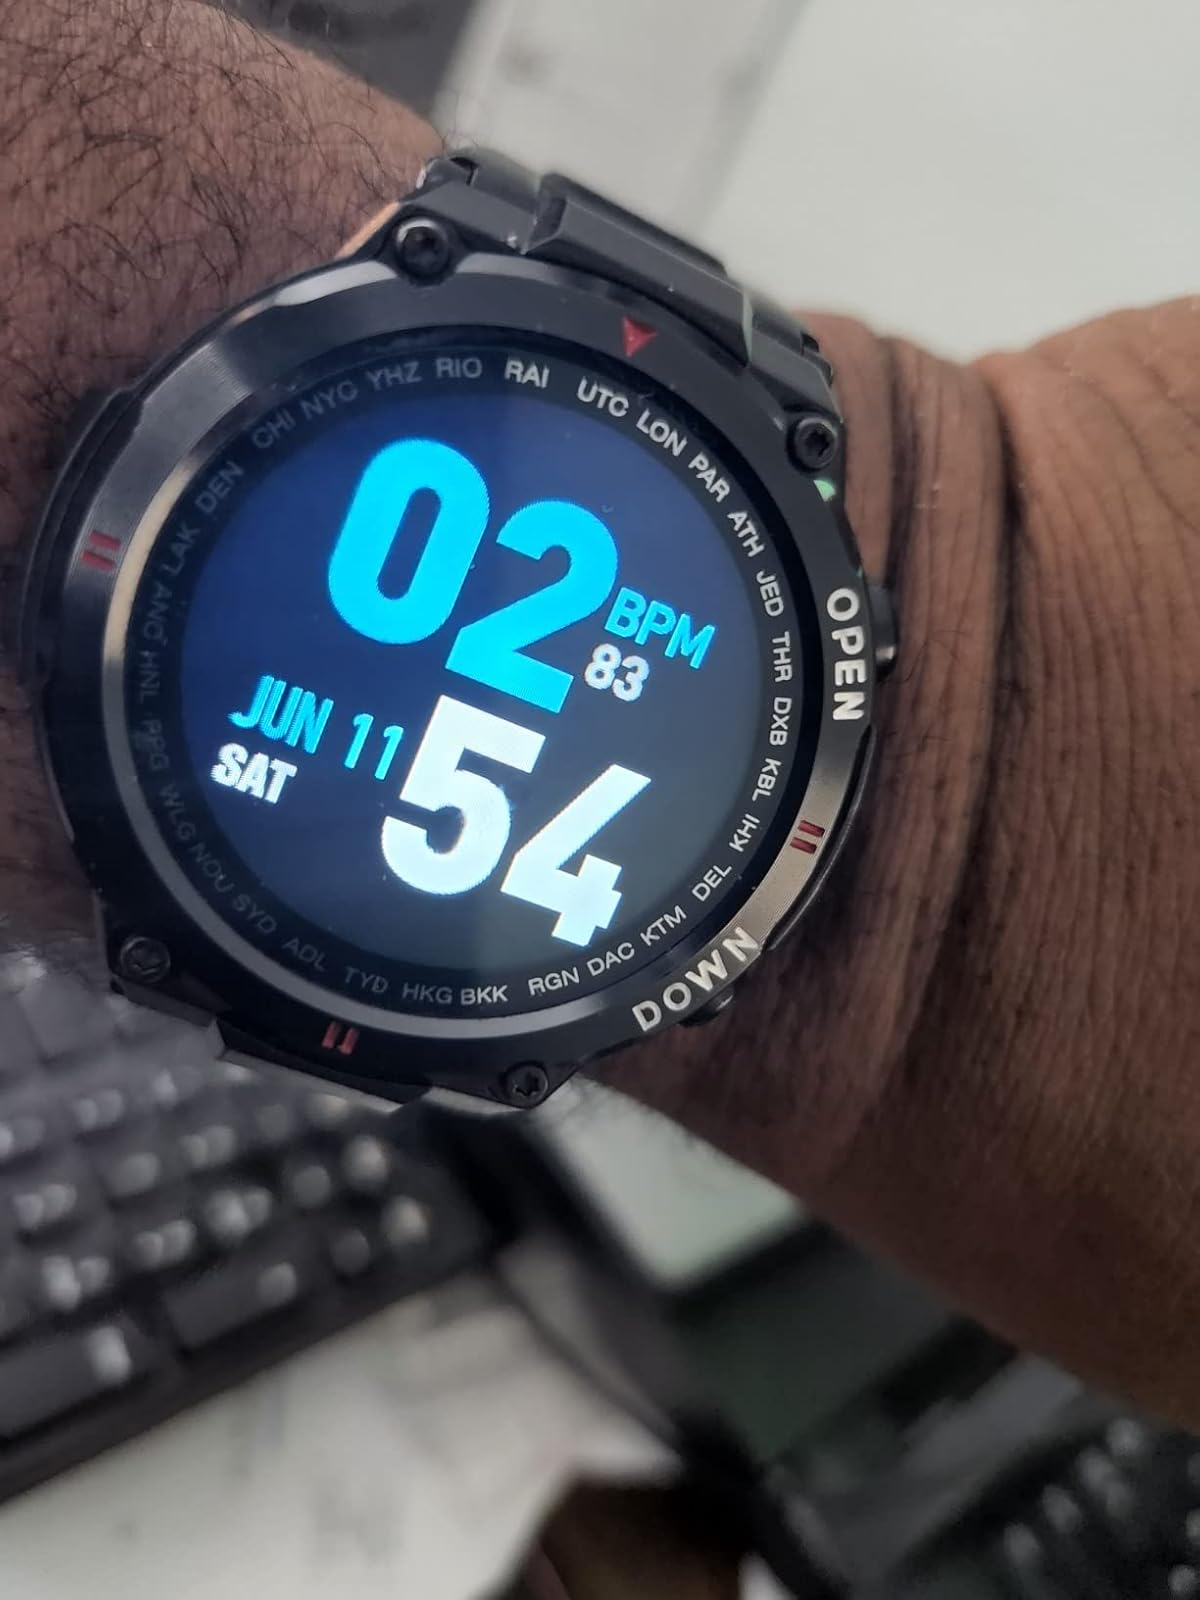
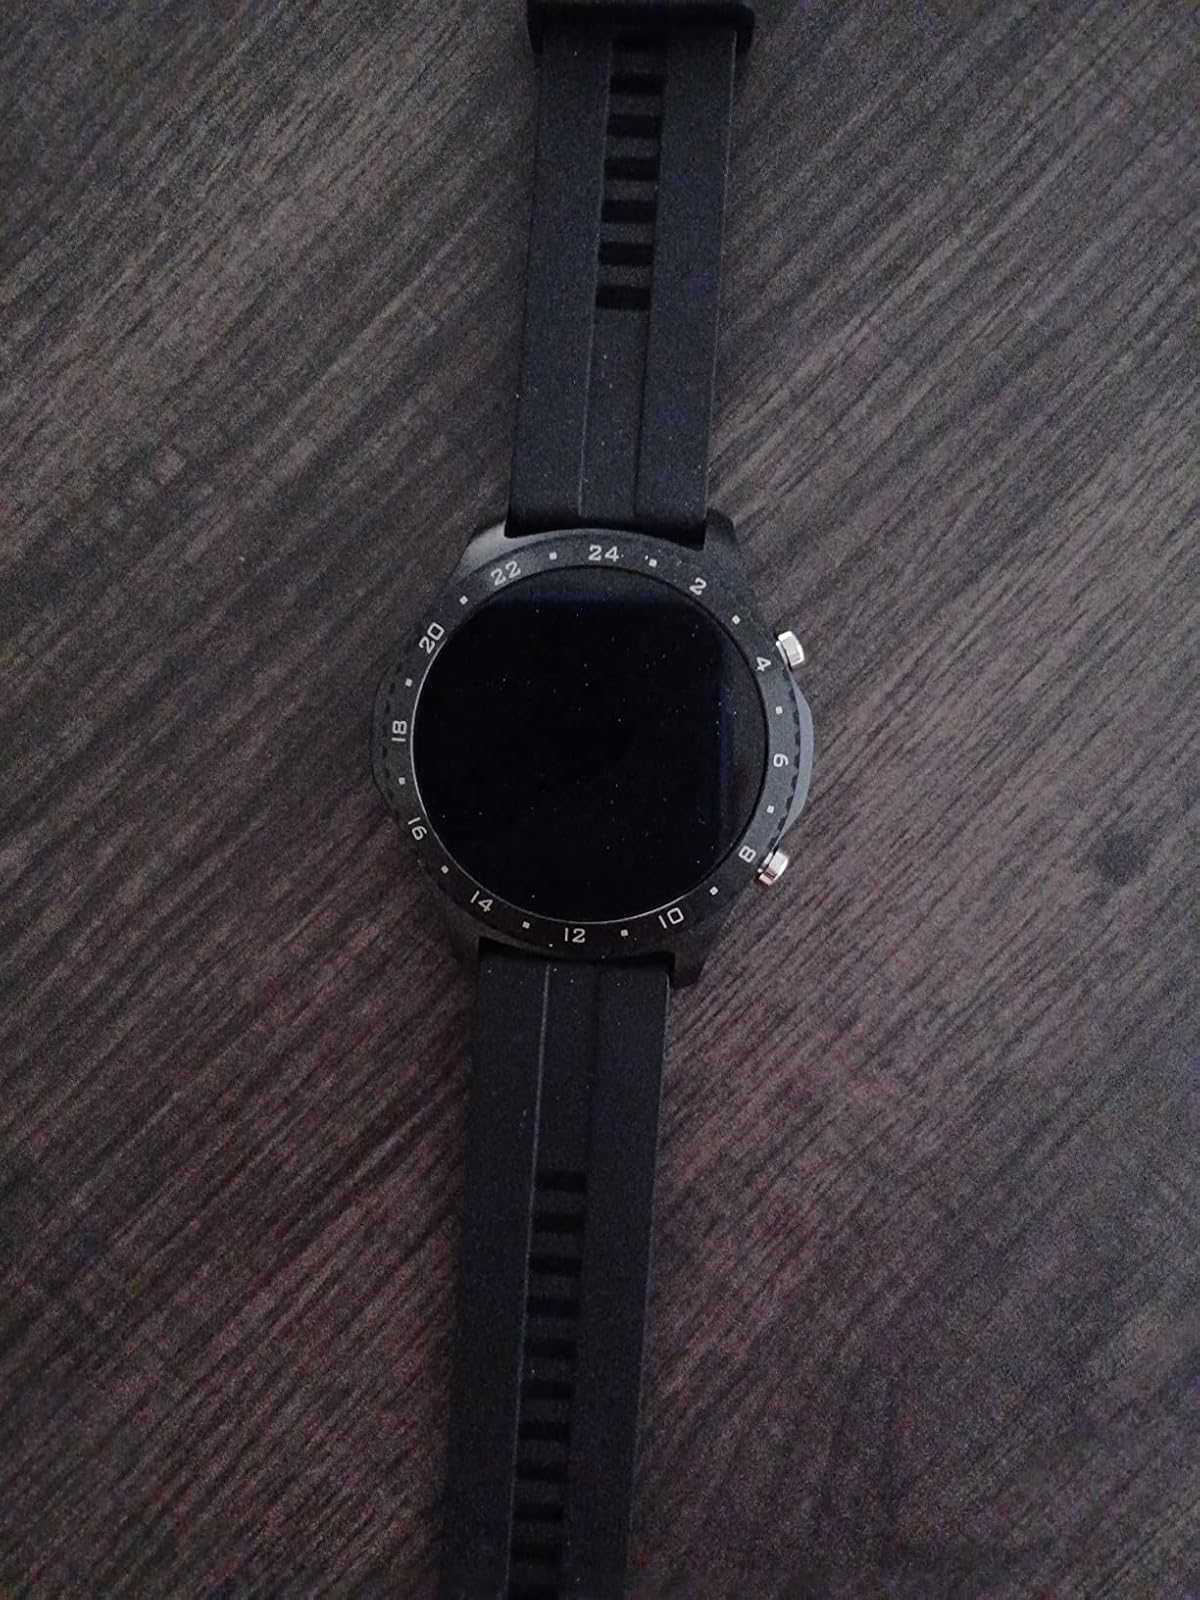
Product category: smartwatch
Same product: no